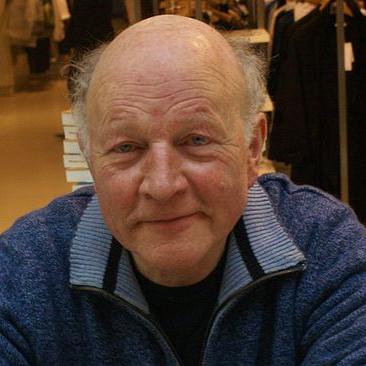
Age: 66